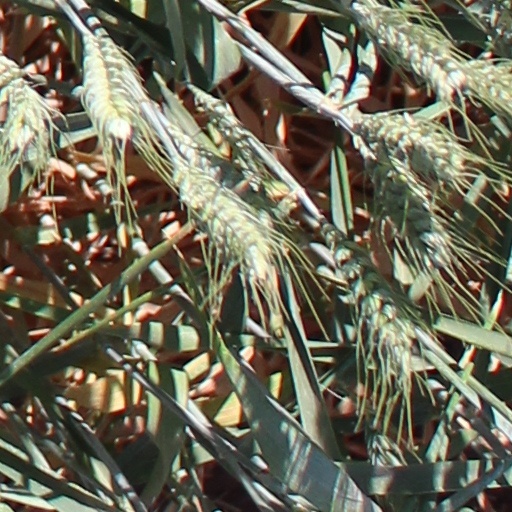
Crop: wheat